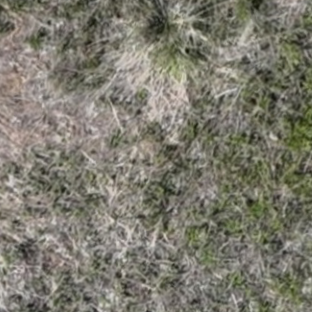
Month: may